My Indigo

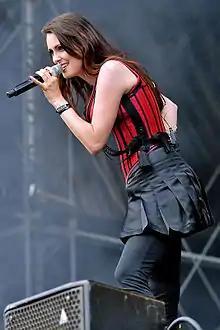
Sharon den Adel in 2008, while performing with Within Temptation.

My Indigo is a musical project by Dutch singer and songwriter Sharon den Adel. The project was announced in late 2017.